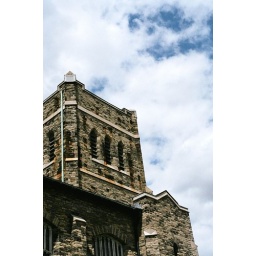
Love the old brickwork of this building and how it looks against the clouds and blue sky.